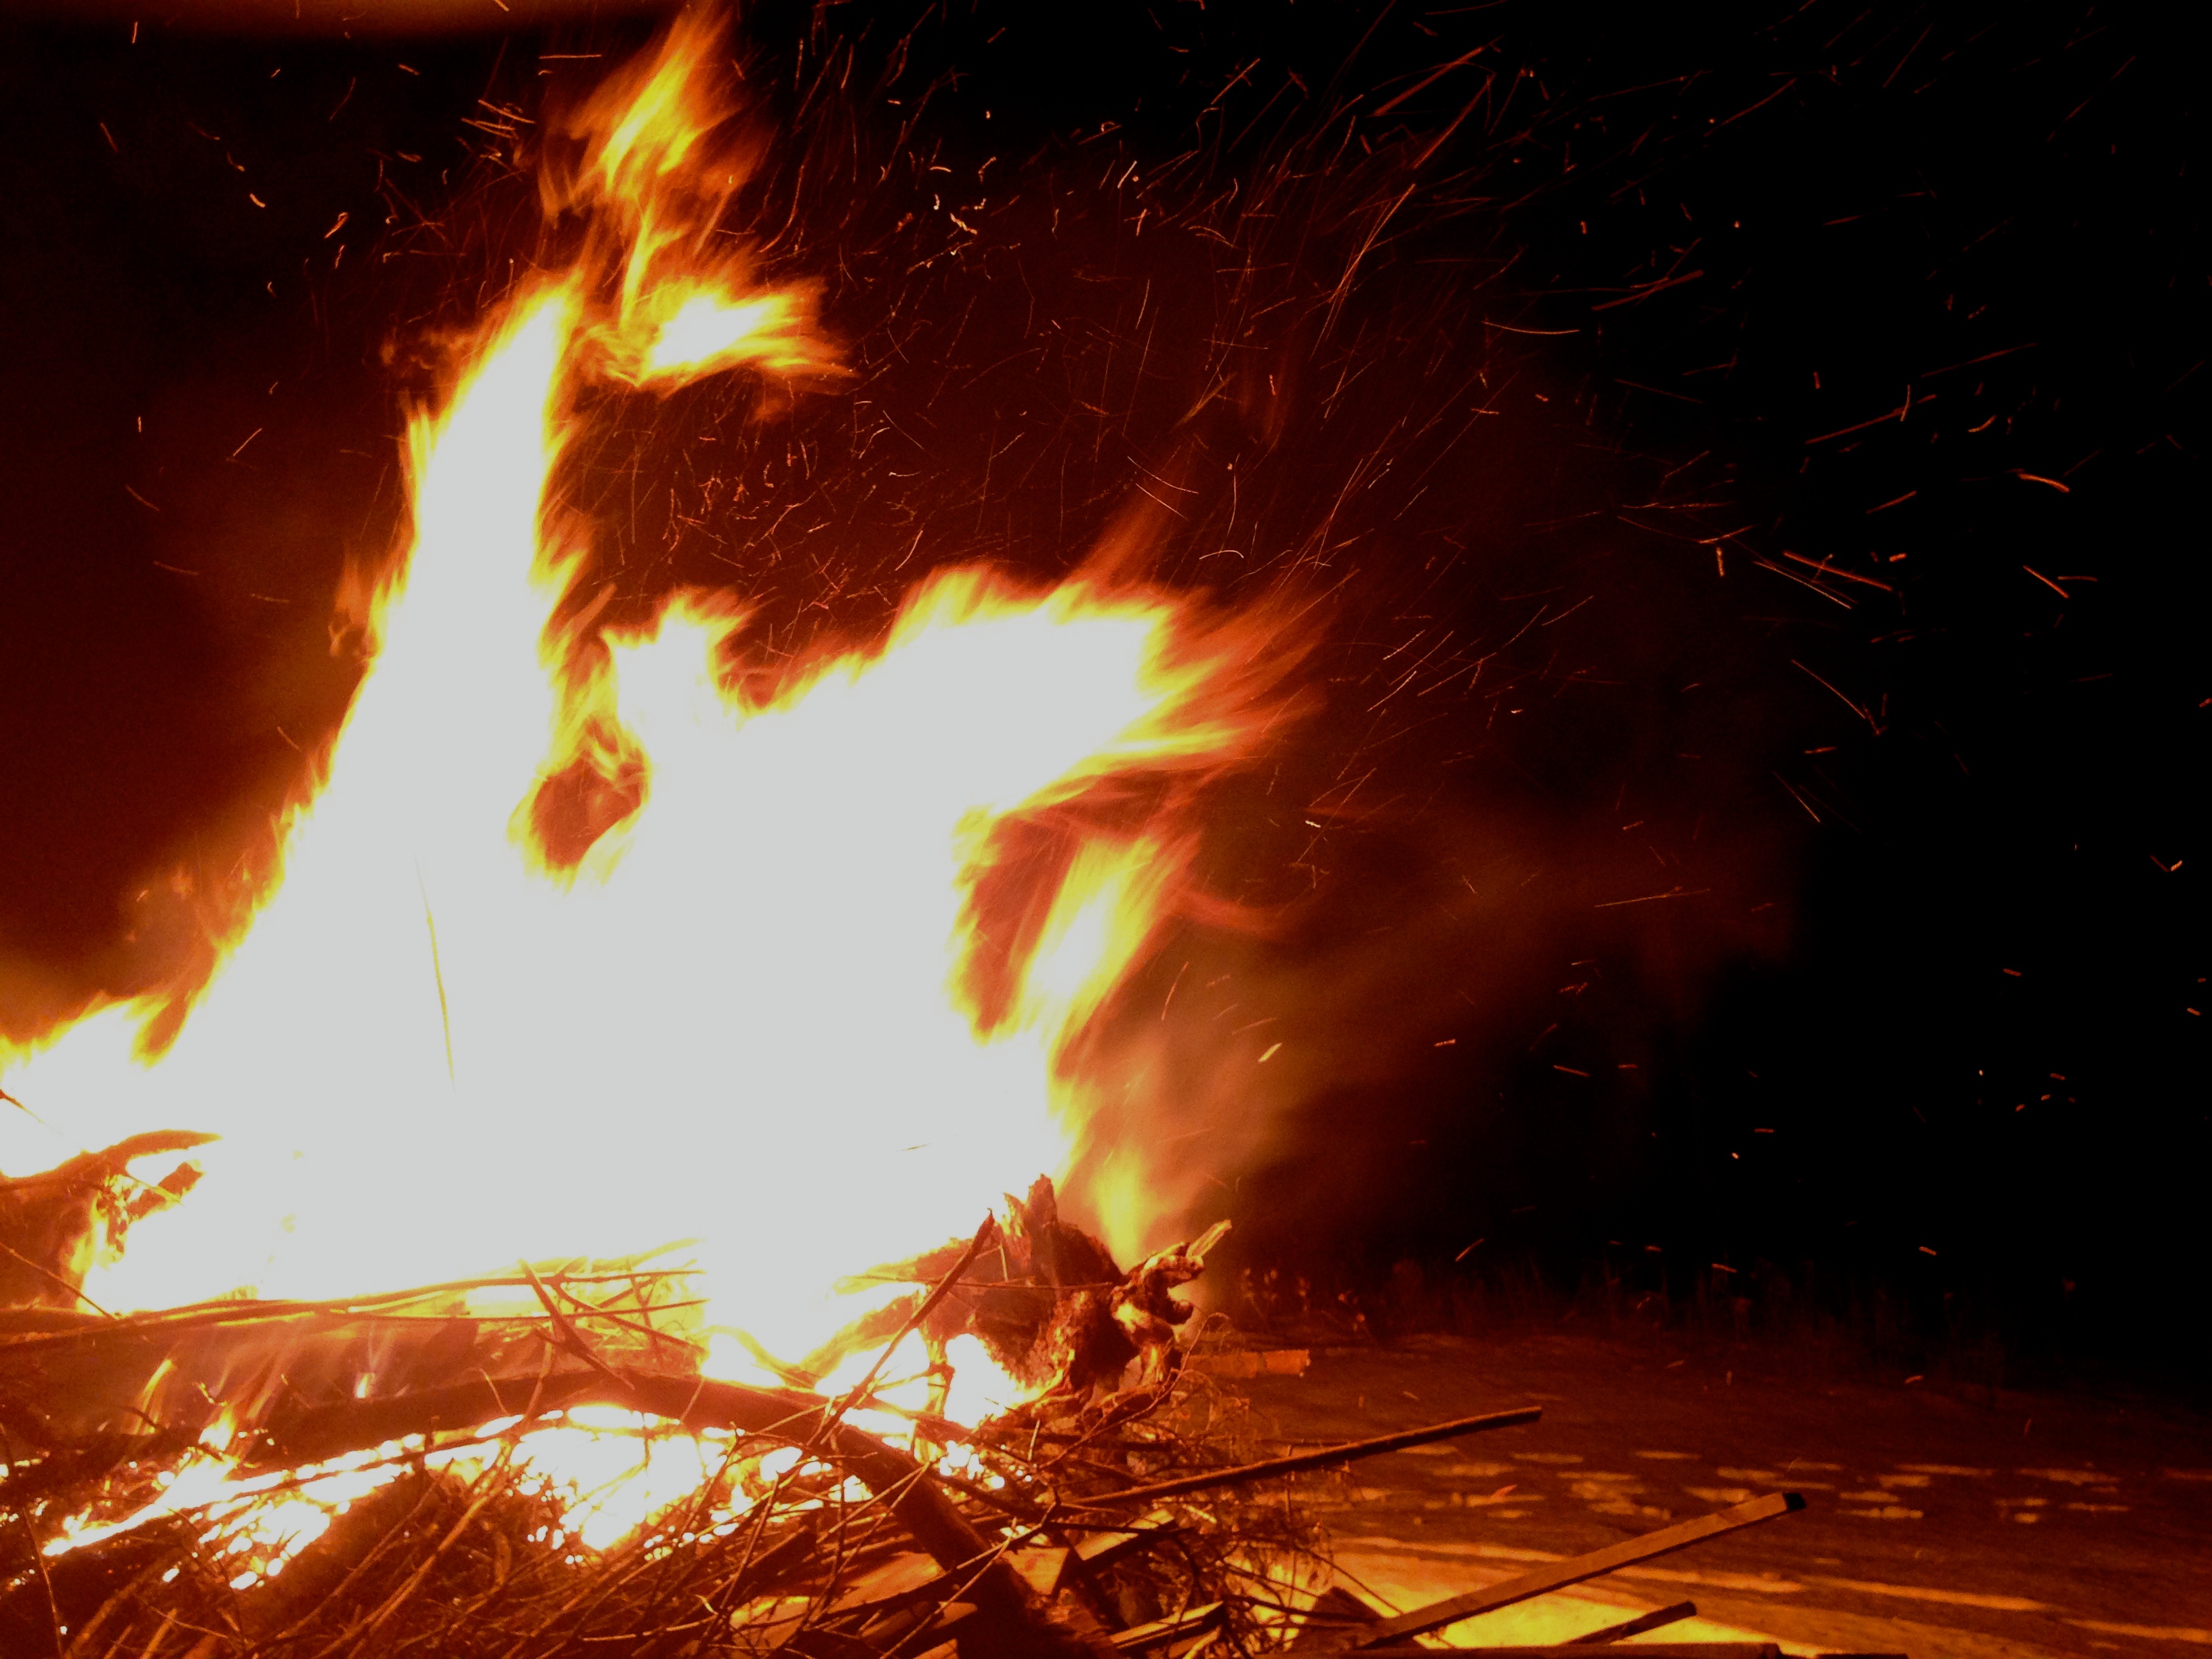
flame, fire, bonfire, geological phenomenon